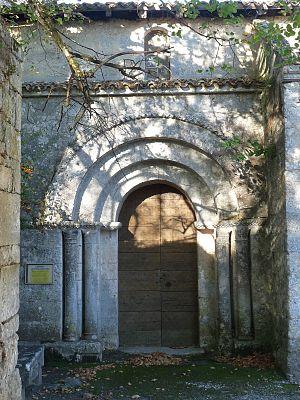
Eglise de Sers, Charente, France